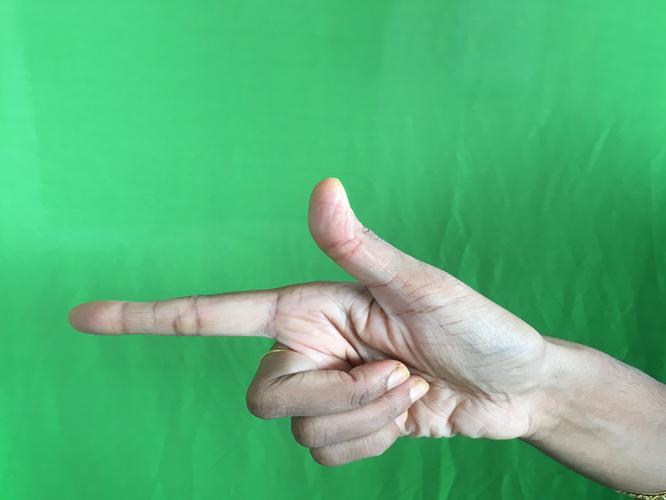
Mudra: Chandrakala
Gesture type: single_hand